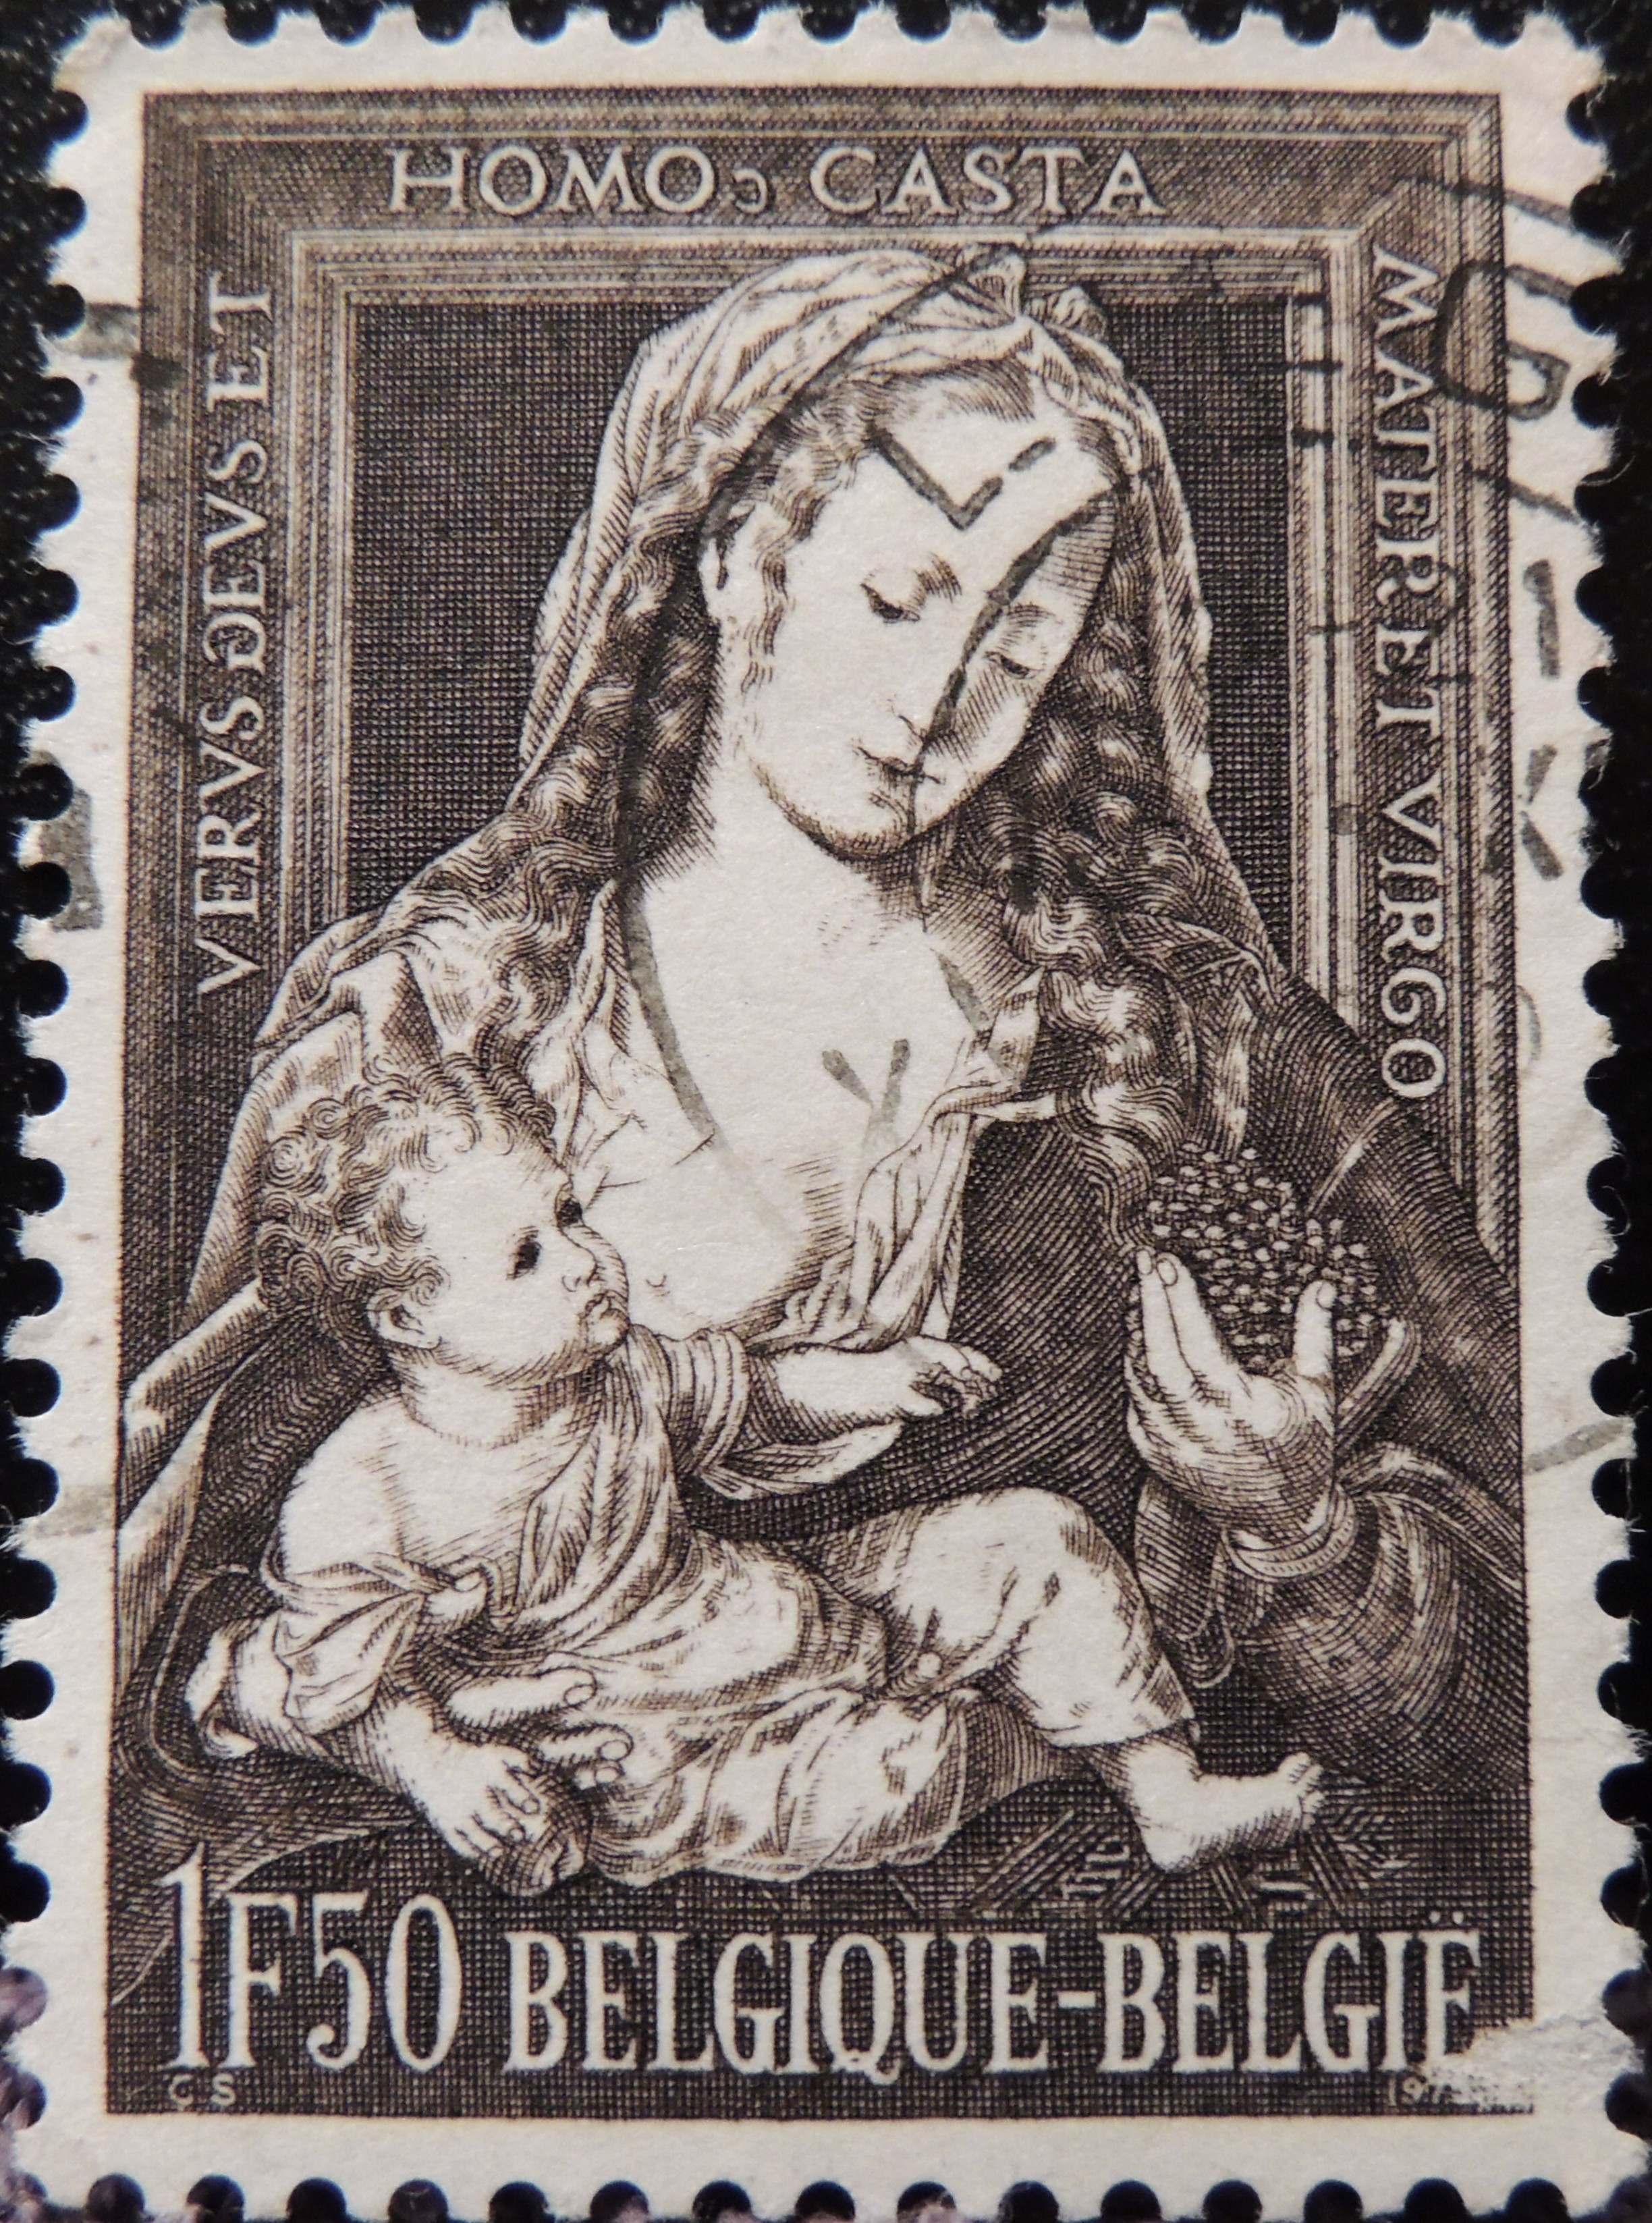
belgique, arte, navidad, pintura, nadal, belgie, sellos, filatelia, postales, postais, colecionismo, belgica, postage stamp